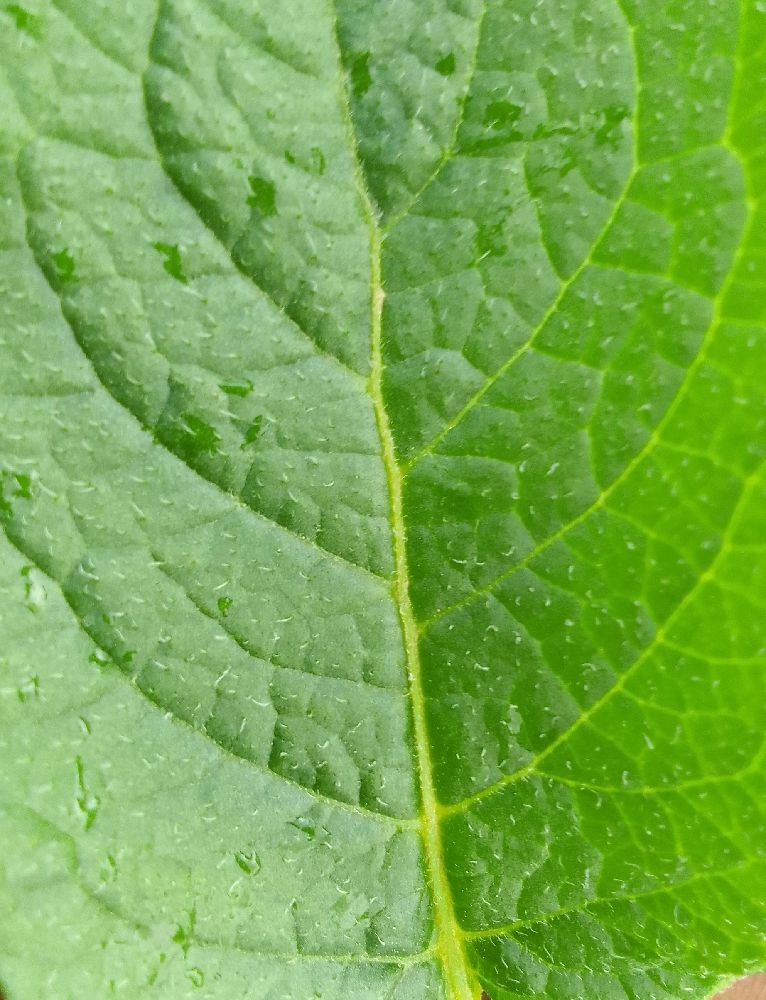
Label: Healthy